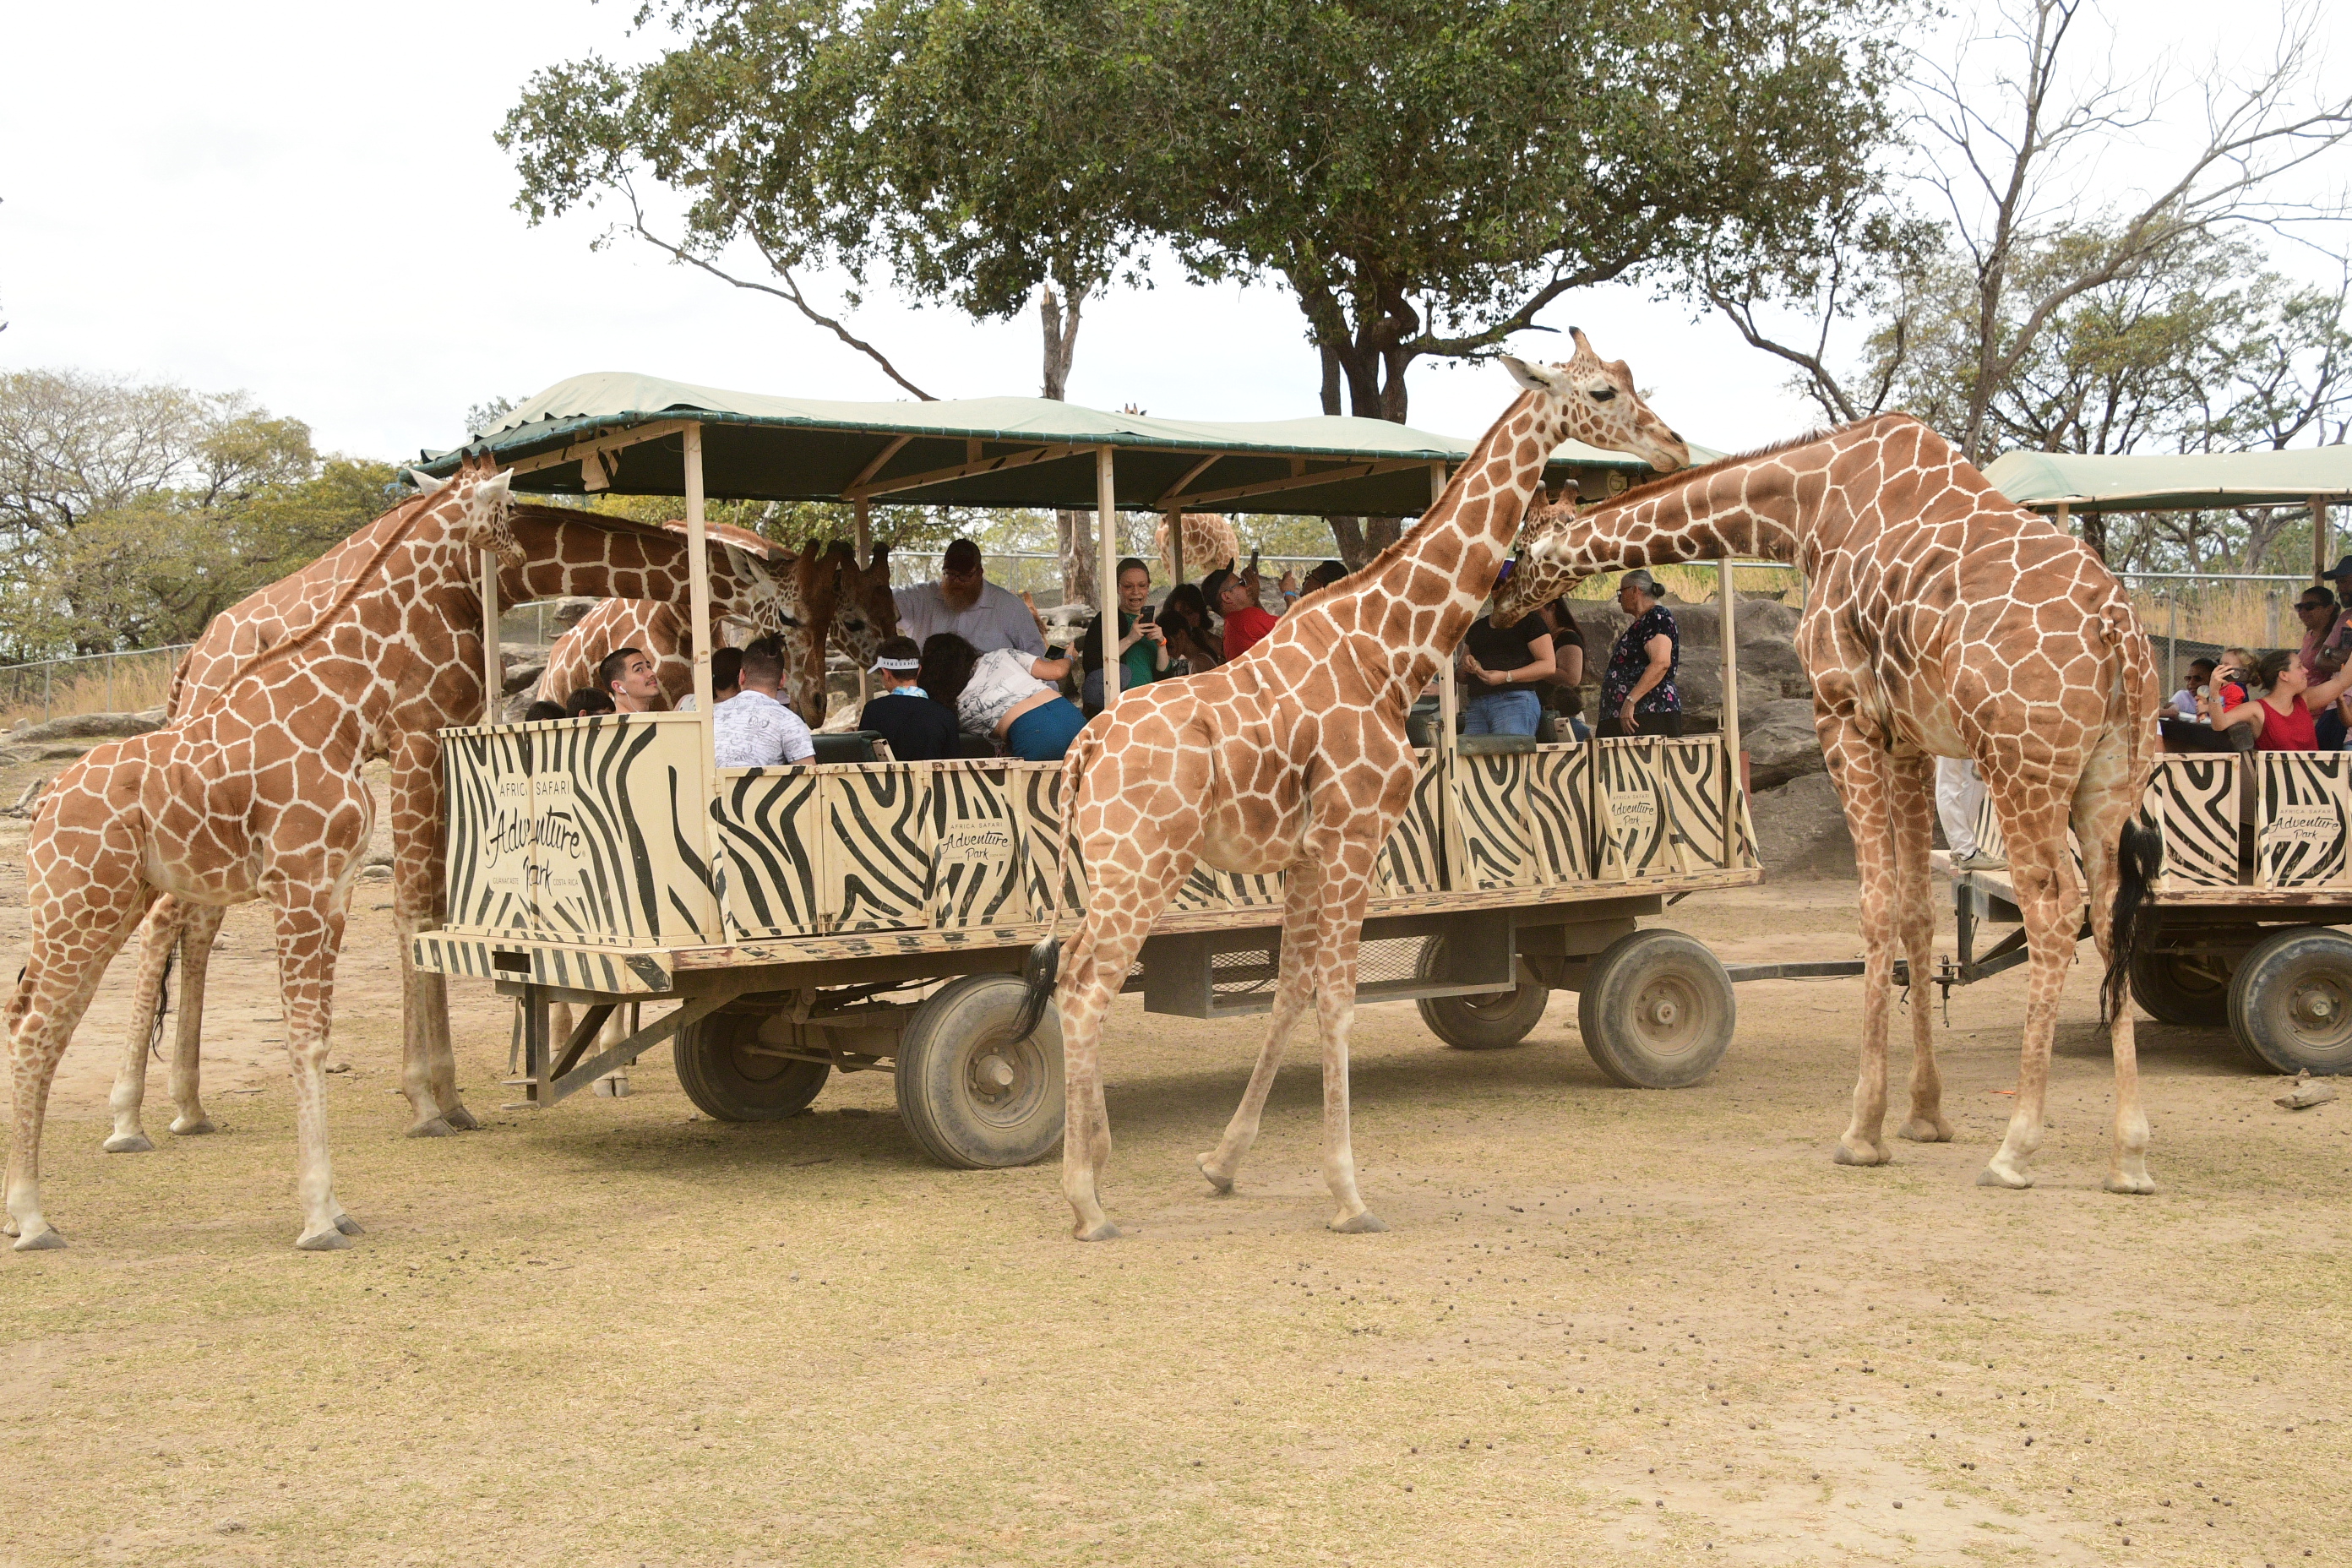
giraffes, wheel, vehicle, giraffe, giraffidae, vertebrate, sky, motor vehicle, working animal, mammal, mode of transport, tree, fawn, landscape, rural area, terrestrial animal, tire, recreation, snout, plant, wood, event, herd, wildlife, tourism, pack animal, leisure, automotive wheel system, wagon, shade, cart, cloud, transport